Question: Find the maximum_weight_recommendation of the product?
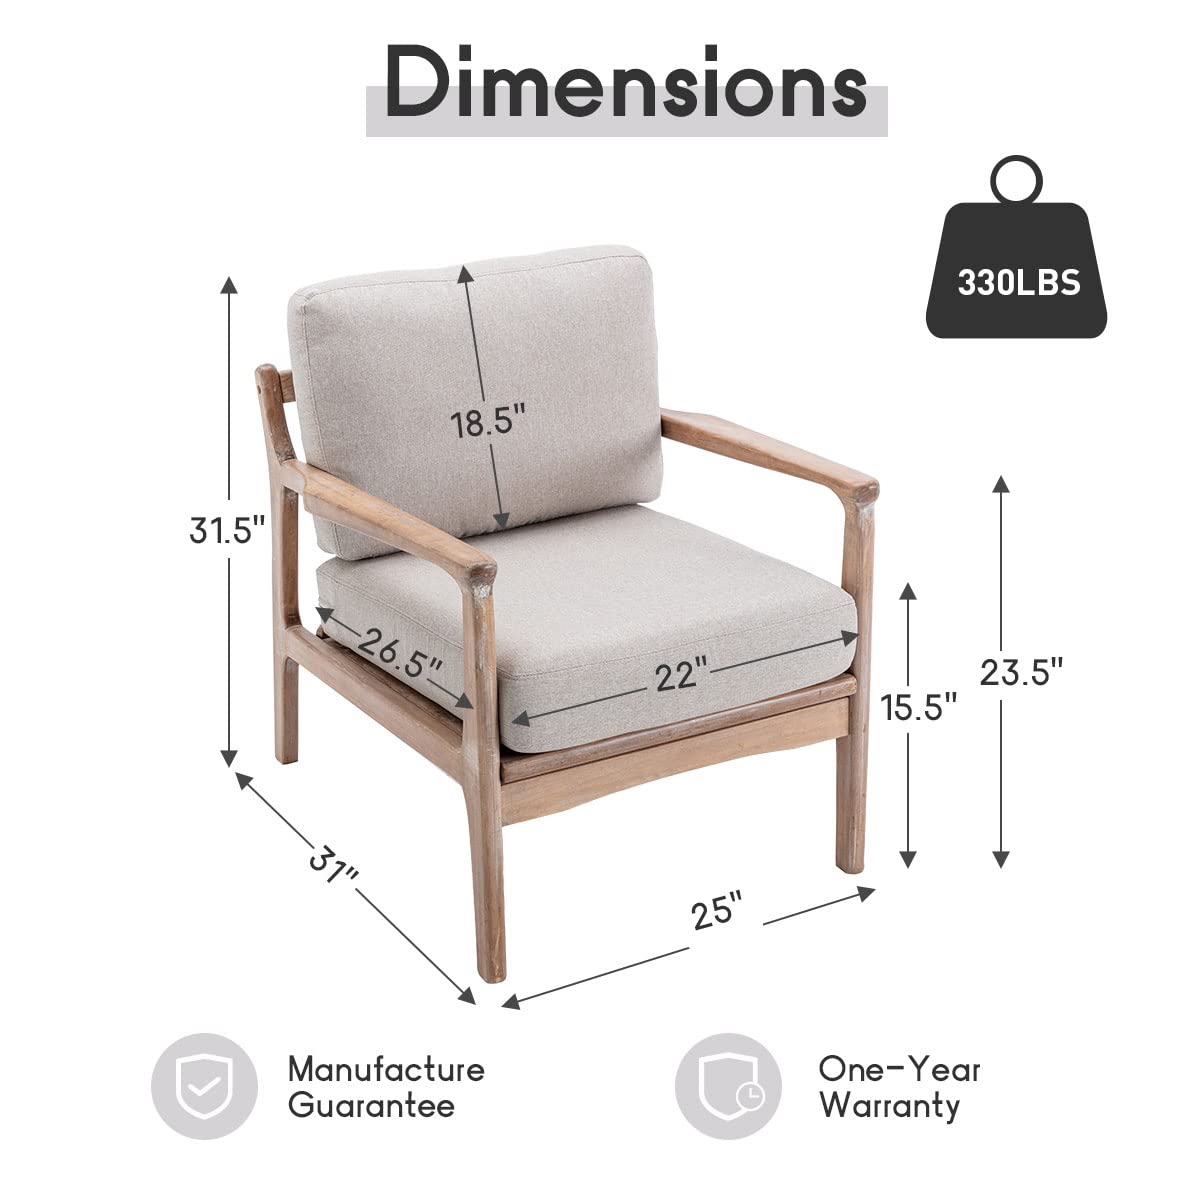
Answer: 330.0 pound